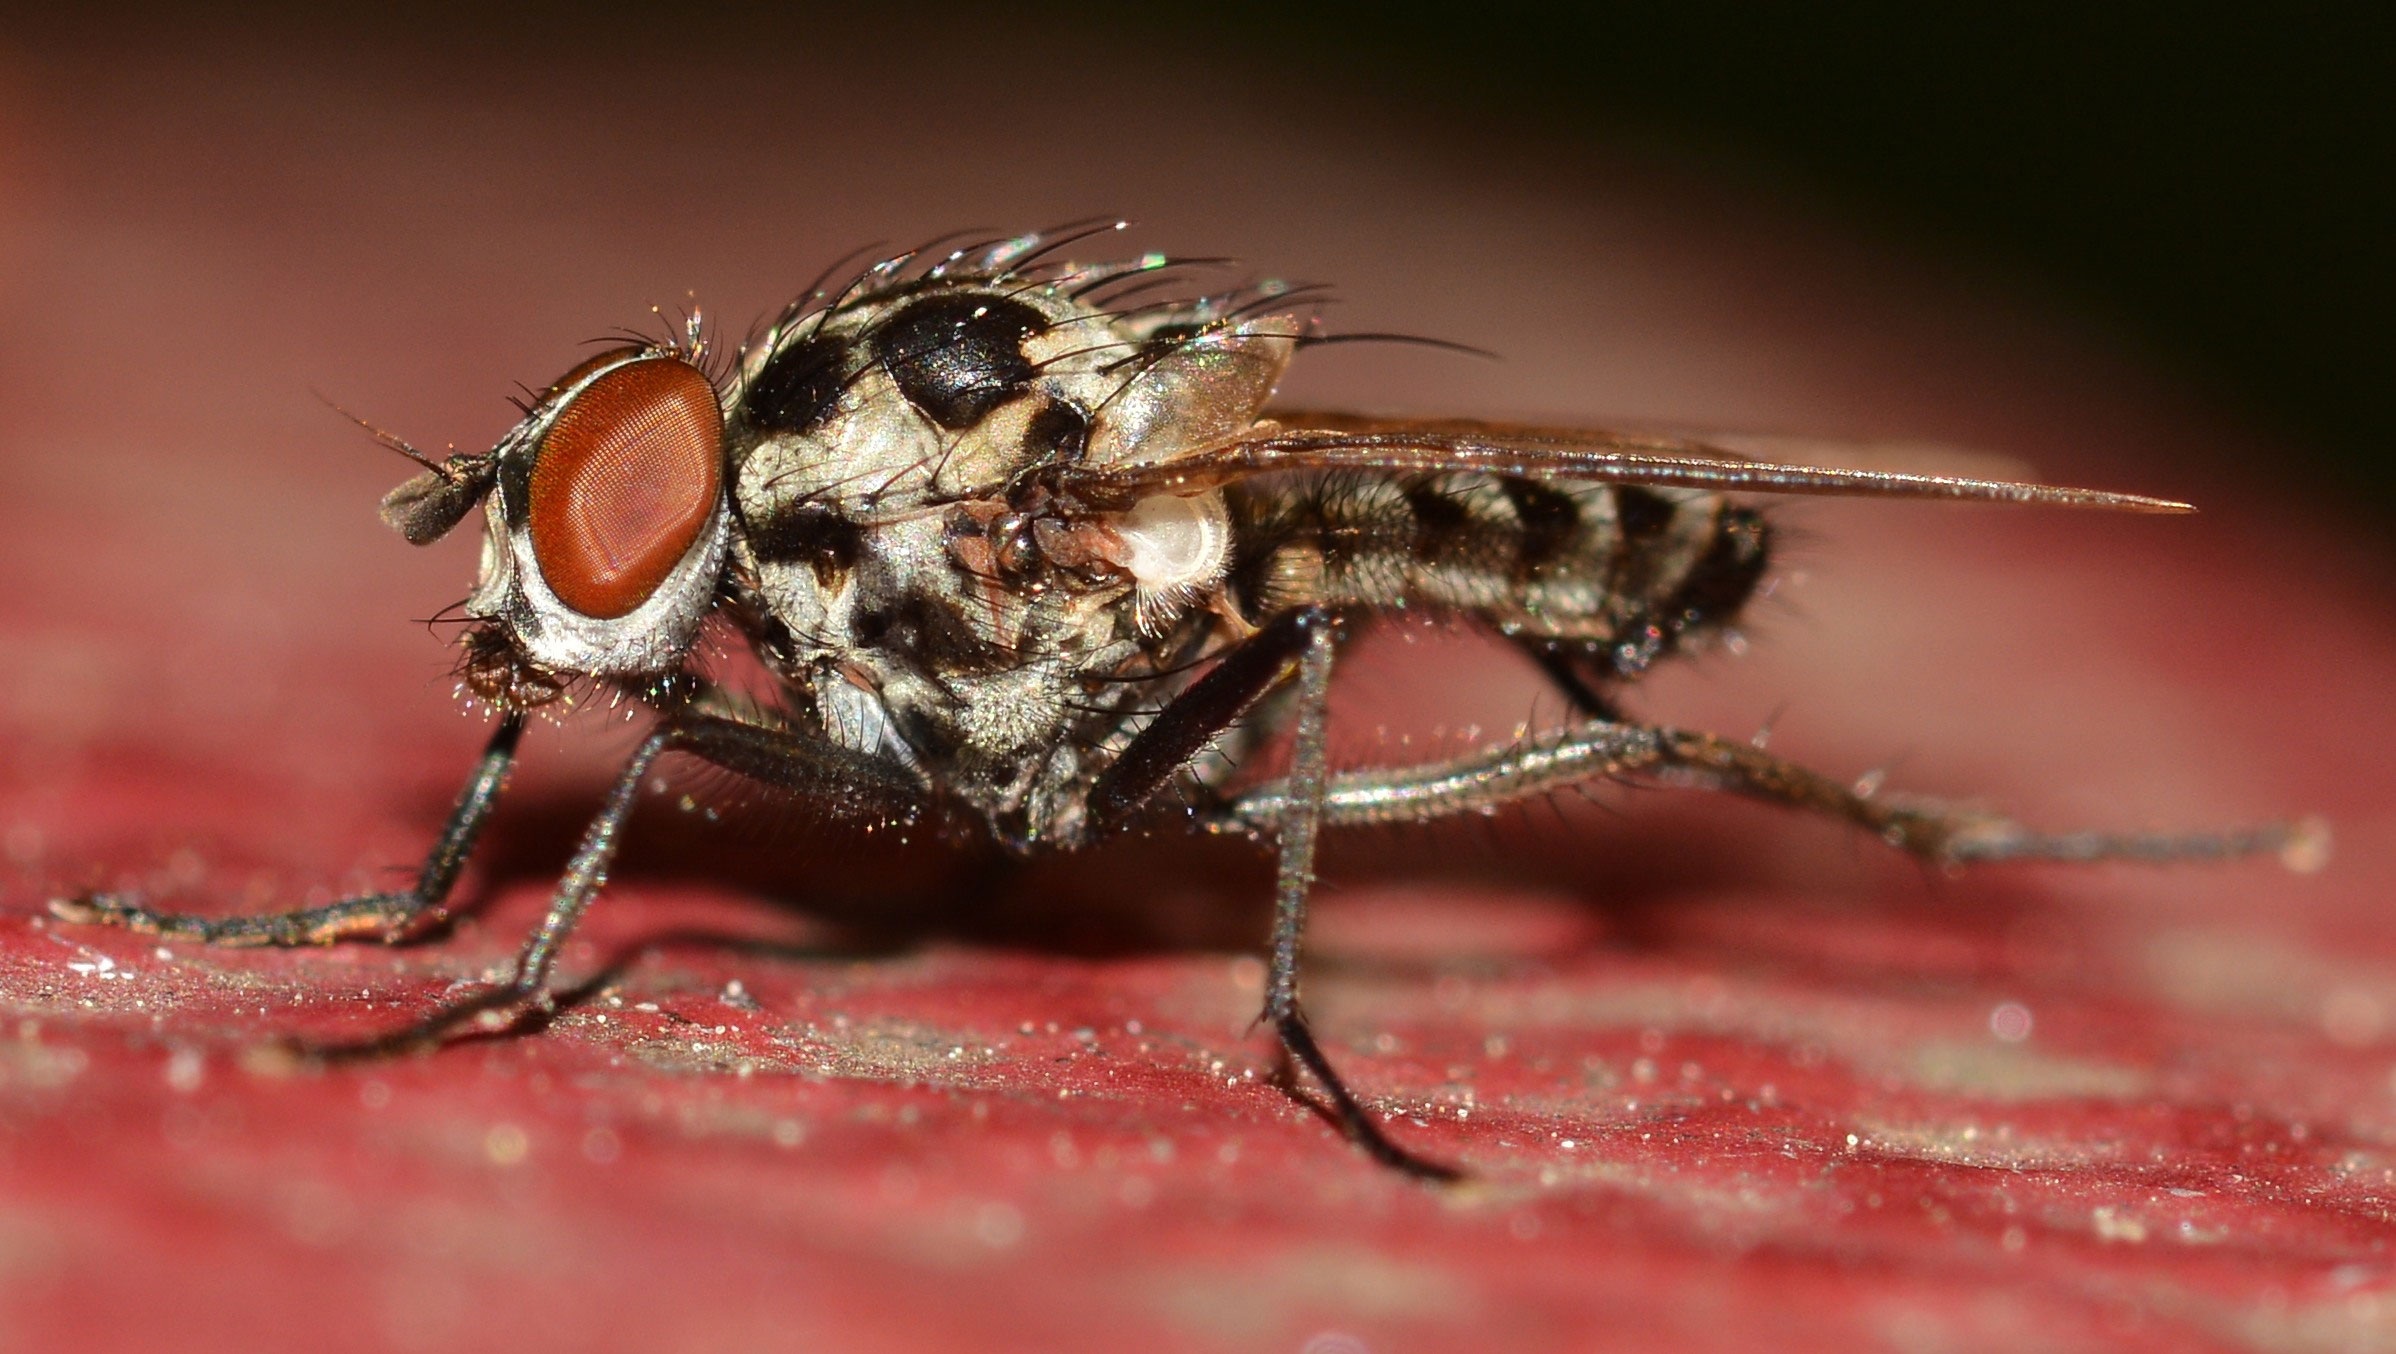
photography, fly, insect, fauna, invertebrate, close up, insects, pest, diptera, macro photography, arthropod, anthomyia, procellaris